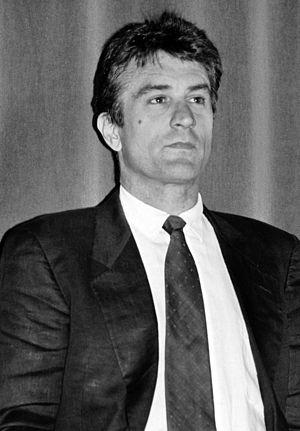
L'acteur américain Robert De Niro au Festival du cinéma américain de Deauville (Calvados, Basse-Normandie, France).
New York, officiellement nommée City of New York, connue également sous les noms et abréviations de New York City ou NYC, et dont le surnom le plus connu est The Big Apple, est la plus grande ville des États-Unis en nombre d'habitants et l'une des plus importantes du continent américain. Elle se situe dans le Nord-Est du pays, sur la côte atlantique, à l'extrémité sud-est de l'État de New York. La ville de New York se compose de cinq arrondissements appelés boroughs : Manhattan, Brooklyn, Queens, le Bronx et Staten Island. Ses habitants s'appellent les New-Yorkais.
Cette liste non exhaustive répertorie les personnalités nées à New York, dans l'État de New York, États-Unis, en suivant un classement par ordre chronologique. Pour chaque personnalité sont donnés le nom, l'année de naissance, l'année de décès le cas échéant, précision du quartier et la qualité ou profession.
Robert De Niro est un acteur, réalisateur et producteur de cinéma américain naturalisé italien, né le 17 août 1943 à New York dans l'arrondissement de Manhattan.